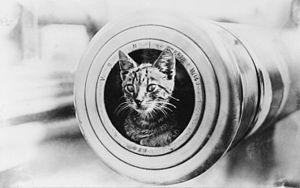
Les chats de navire sont des chats qui sont chargés de la lutte anti-parasitaire sur les navires. Ils peuvent également servir d'animaux de compagnie aux marins. L'utilisation de chats sur les bateaux date de l'Antiquité, et est encore monnaie courante dans de nombreux navires de commerce ou militaires au début du XXIᵉ siècle.